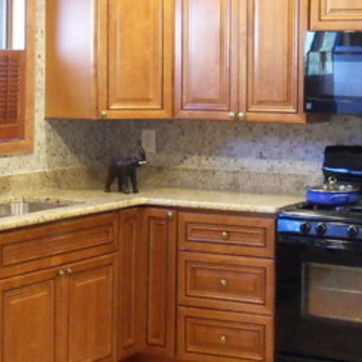
Material: polishedstone